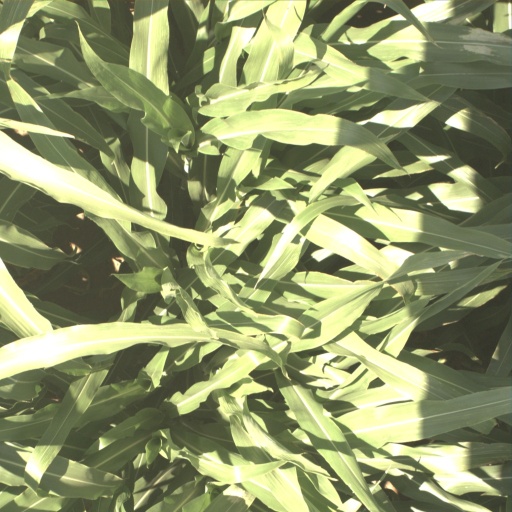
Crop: sorghum